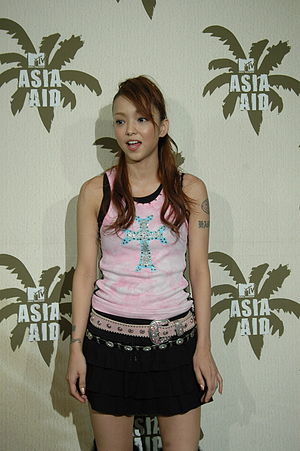
Namie Amuro
Namie Amuro er en japansk popkunstner.